Henry Bond

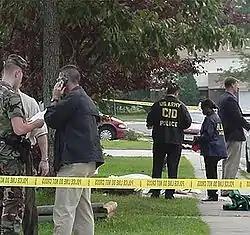
Forensic investigation technique is the subject of Bond's book on Lacanian theory.

Bond's book considers the effects of photography on the spectator, the photographer and the photographic subject. He refers to a wide range of contextual material including "J.G. Ballard, William Burroughs, Friedrich Nietzsche, Jean-Paul Sartre and Slavoj Žižek ... and the films of Alfred Hitchcock, Michael Powell, Michelangelo Antonioni, David Lynch and Christopher Nolan, among many others." The book contains a foreword essay "The Camera's Posthuman Eye" by the Slovenian philosopher and critical theorist Slavoj Žižek.